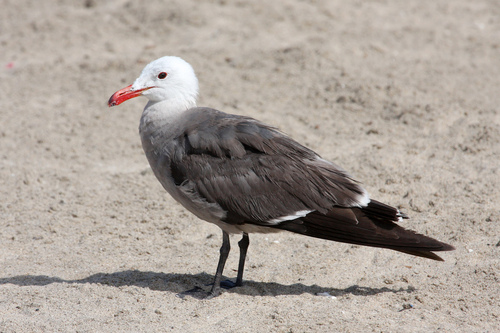
this medium sized grey bird has an orange/red bill, white head, black tail feathers, and a grey body.
this bird has a white crown and head, long white neck, orange bill and dark gray primaries and rectricles.
this bird has an orange beak, white head, neck and throat, with grey , white and dark brown feathers covering the rest of its body.
this bird is white and black in color with a bright red beak, and white eye rings.
large water bird with webbed feet grey and white feathers and a small stout orange beak.
this particular bird has a white belly and gray secondaries
this bird has wings that are black and has an orange billthe bird is large with a pointed orange bill, and the head is white and the body lighter then the wings.
a bird with bright orange curved bill white color whole head, neck and pale black rectrices and coverts
this bird has a white crown, brown primaries, and a grey belly.
Species: Heermann Gull